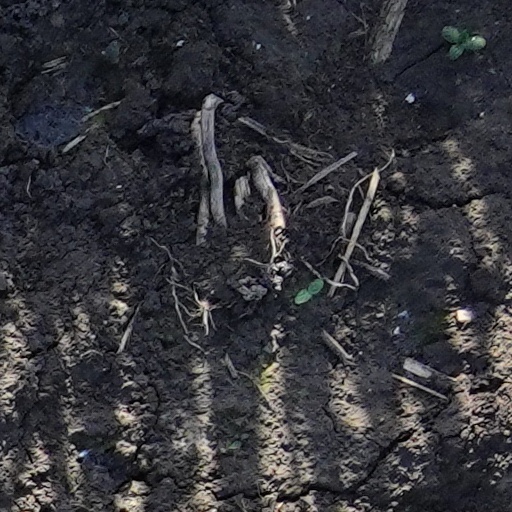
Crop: wheat